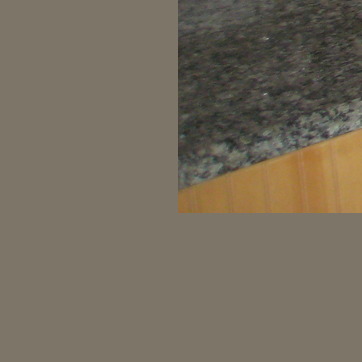
Material: polishedstone